EFlow

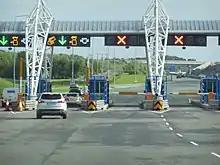
The toll plaza on the M7 motorway with the eToll logo over the tollbooth showing that eFlow tags are accepted

eFlow is the tolling brand name of Ireland's M50 motorway open road tolling operation. It is managed by Irish company Turas Mobility Services (a subsidiary of a French global organization called VINCI Concessions) on behalf of Transport Infrastructure Ireland. The tolling station is located on the M50 on the north side of the West-Link bridge.